Describe the emotion expressed in this image:  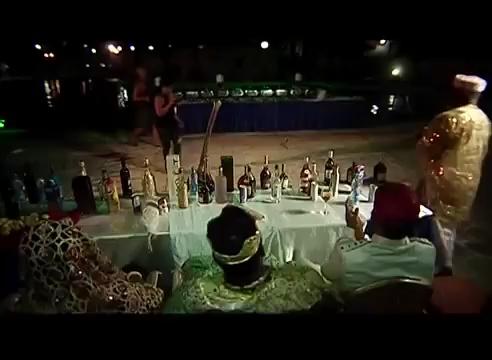
This person displays Suffering, valence and arousal with high intensity.